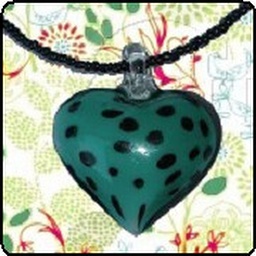
The glass heart measures 1 1/4&amp;quot; wide by 1 1/2&amp;quot; tall. The pendant hangs from 18&amp;quot; of shiny black seed beads$12